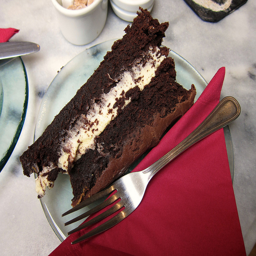
The fork sits next to a piece of chocolate cake.
A plate topped with a piece of chocolate cake.
an image of chocolate cake on a plate
Piece of chocolate cake on a plate with fork and napkin.
A piece of chocolate cake that has a bite taken out of it.